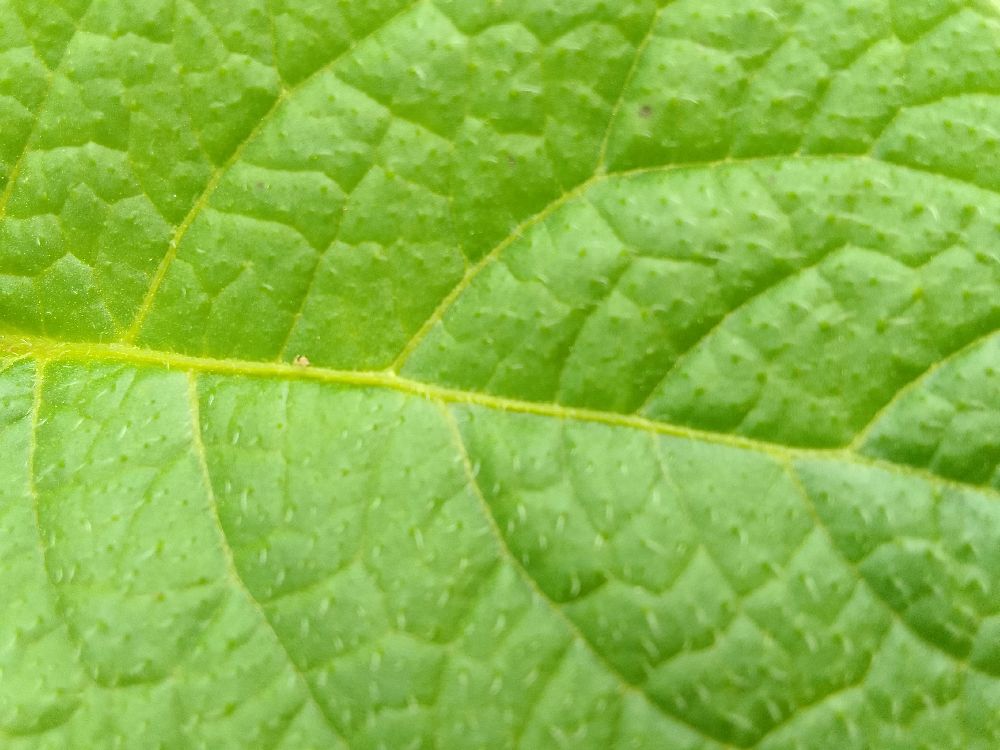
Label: Healthy